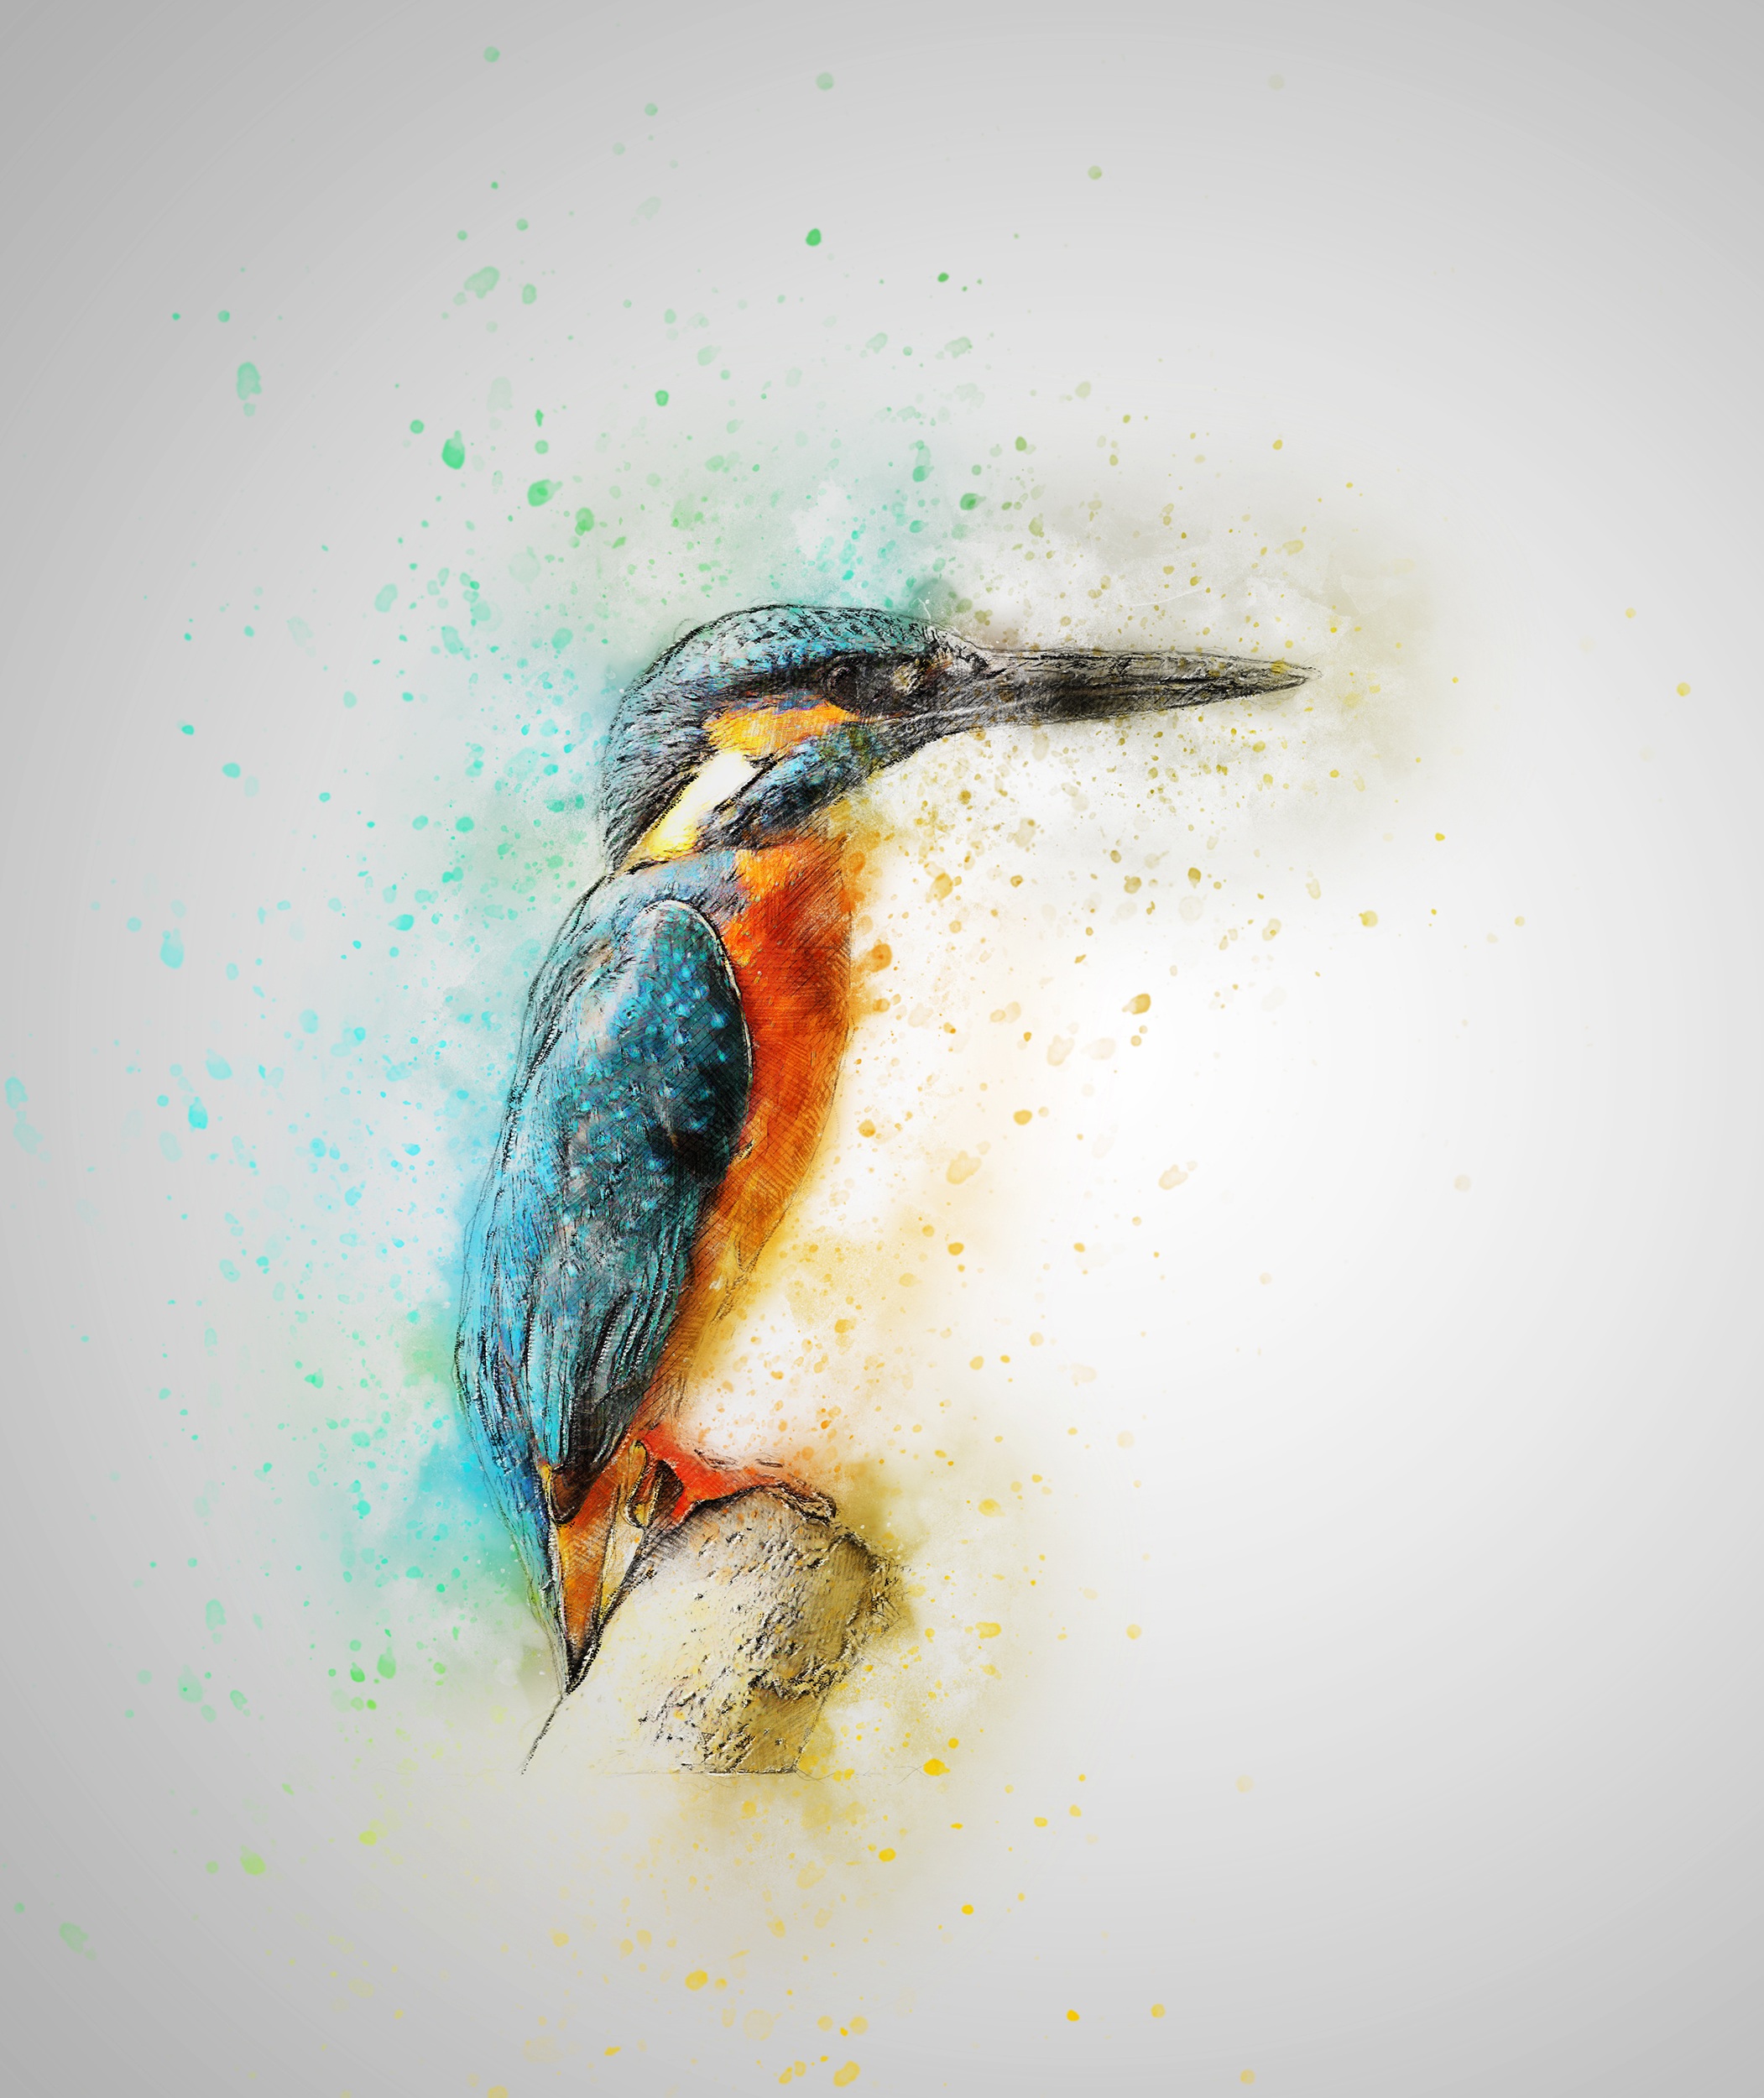
bird, wing, abstract, vintage, beak, fishing, artistic, painting, art, sketch, drawing, illustration, design, feathers, kingfisher, watercolor paint, acrylic paint